Bilhanan

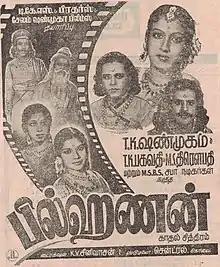
Poster

Bilhanan is a 1948 Indian Tamil-language historical drama film directed by K. V. Srinivasan, written by A. S. A. Sami and produced by T. K. Shanmugam of TKS Brothers. An adaptation of the play of the same name by Sami, itself based on the story of the Kashmiri poet Bilhana, Shanmugam also stars as the title character, along with T. K. Bhagavathi, M. S. Draupathi, T. K.Sivathanu and "Friend" Ramasami.